Creature Crunch

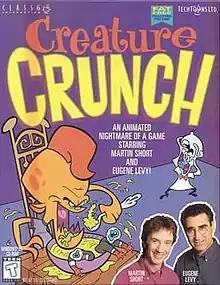
Cover art featuring Martin Short and Eugene Levy

Creature Crunch is a 1996 animated point-and-click adventure game released for personal computers, developed by TechToons and Class6 Interactive. In the game, the player controls Wesley, a boy who is transformed into a human-monster hybrid by a mad scientist. Wesley has to escape the scientist's mansion, exploring its rooms and eating items which will help him defeat each room's guardians.